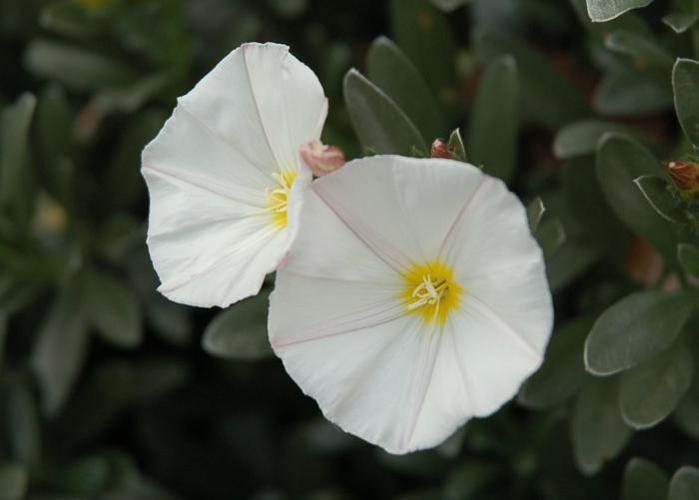
Label: silverbush